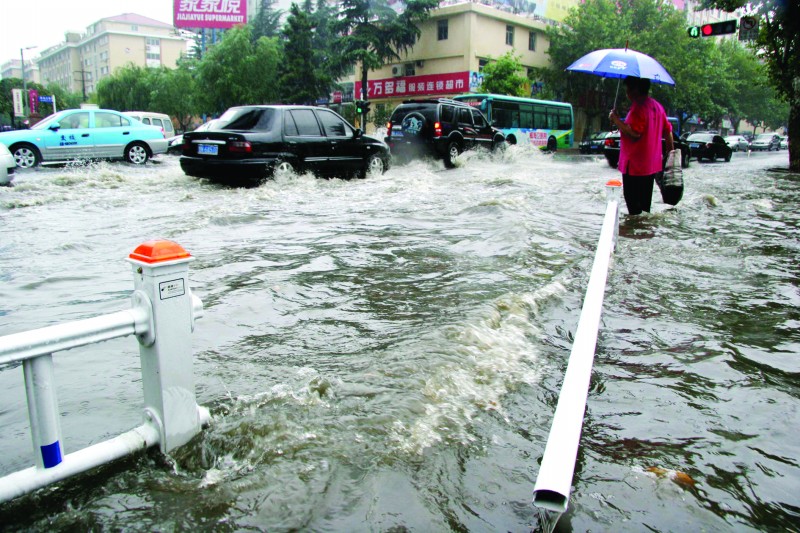
Weather: rain or strom